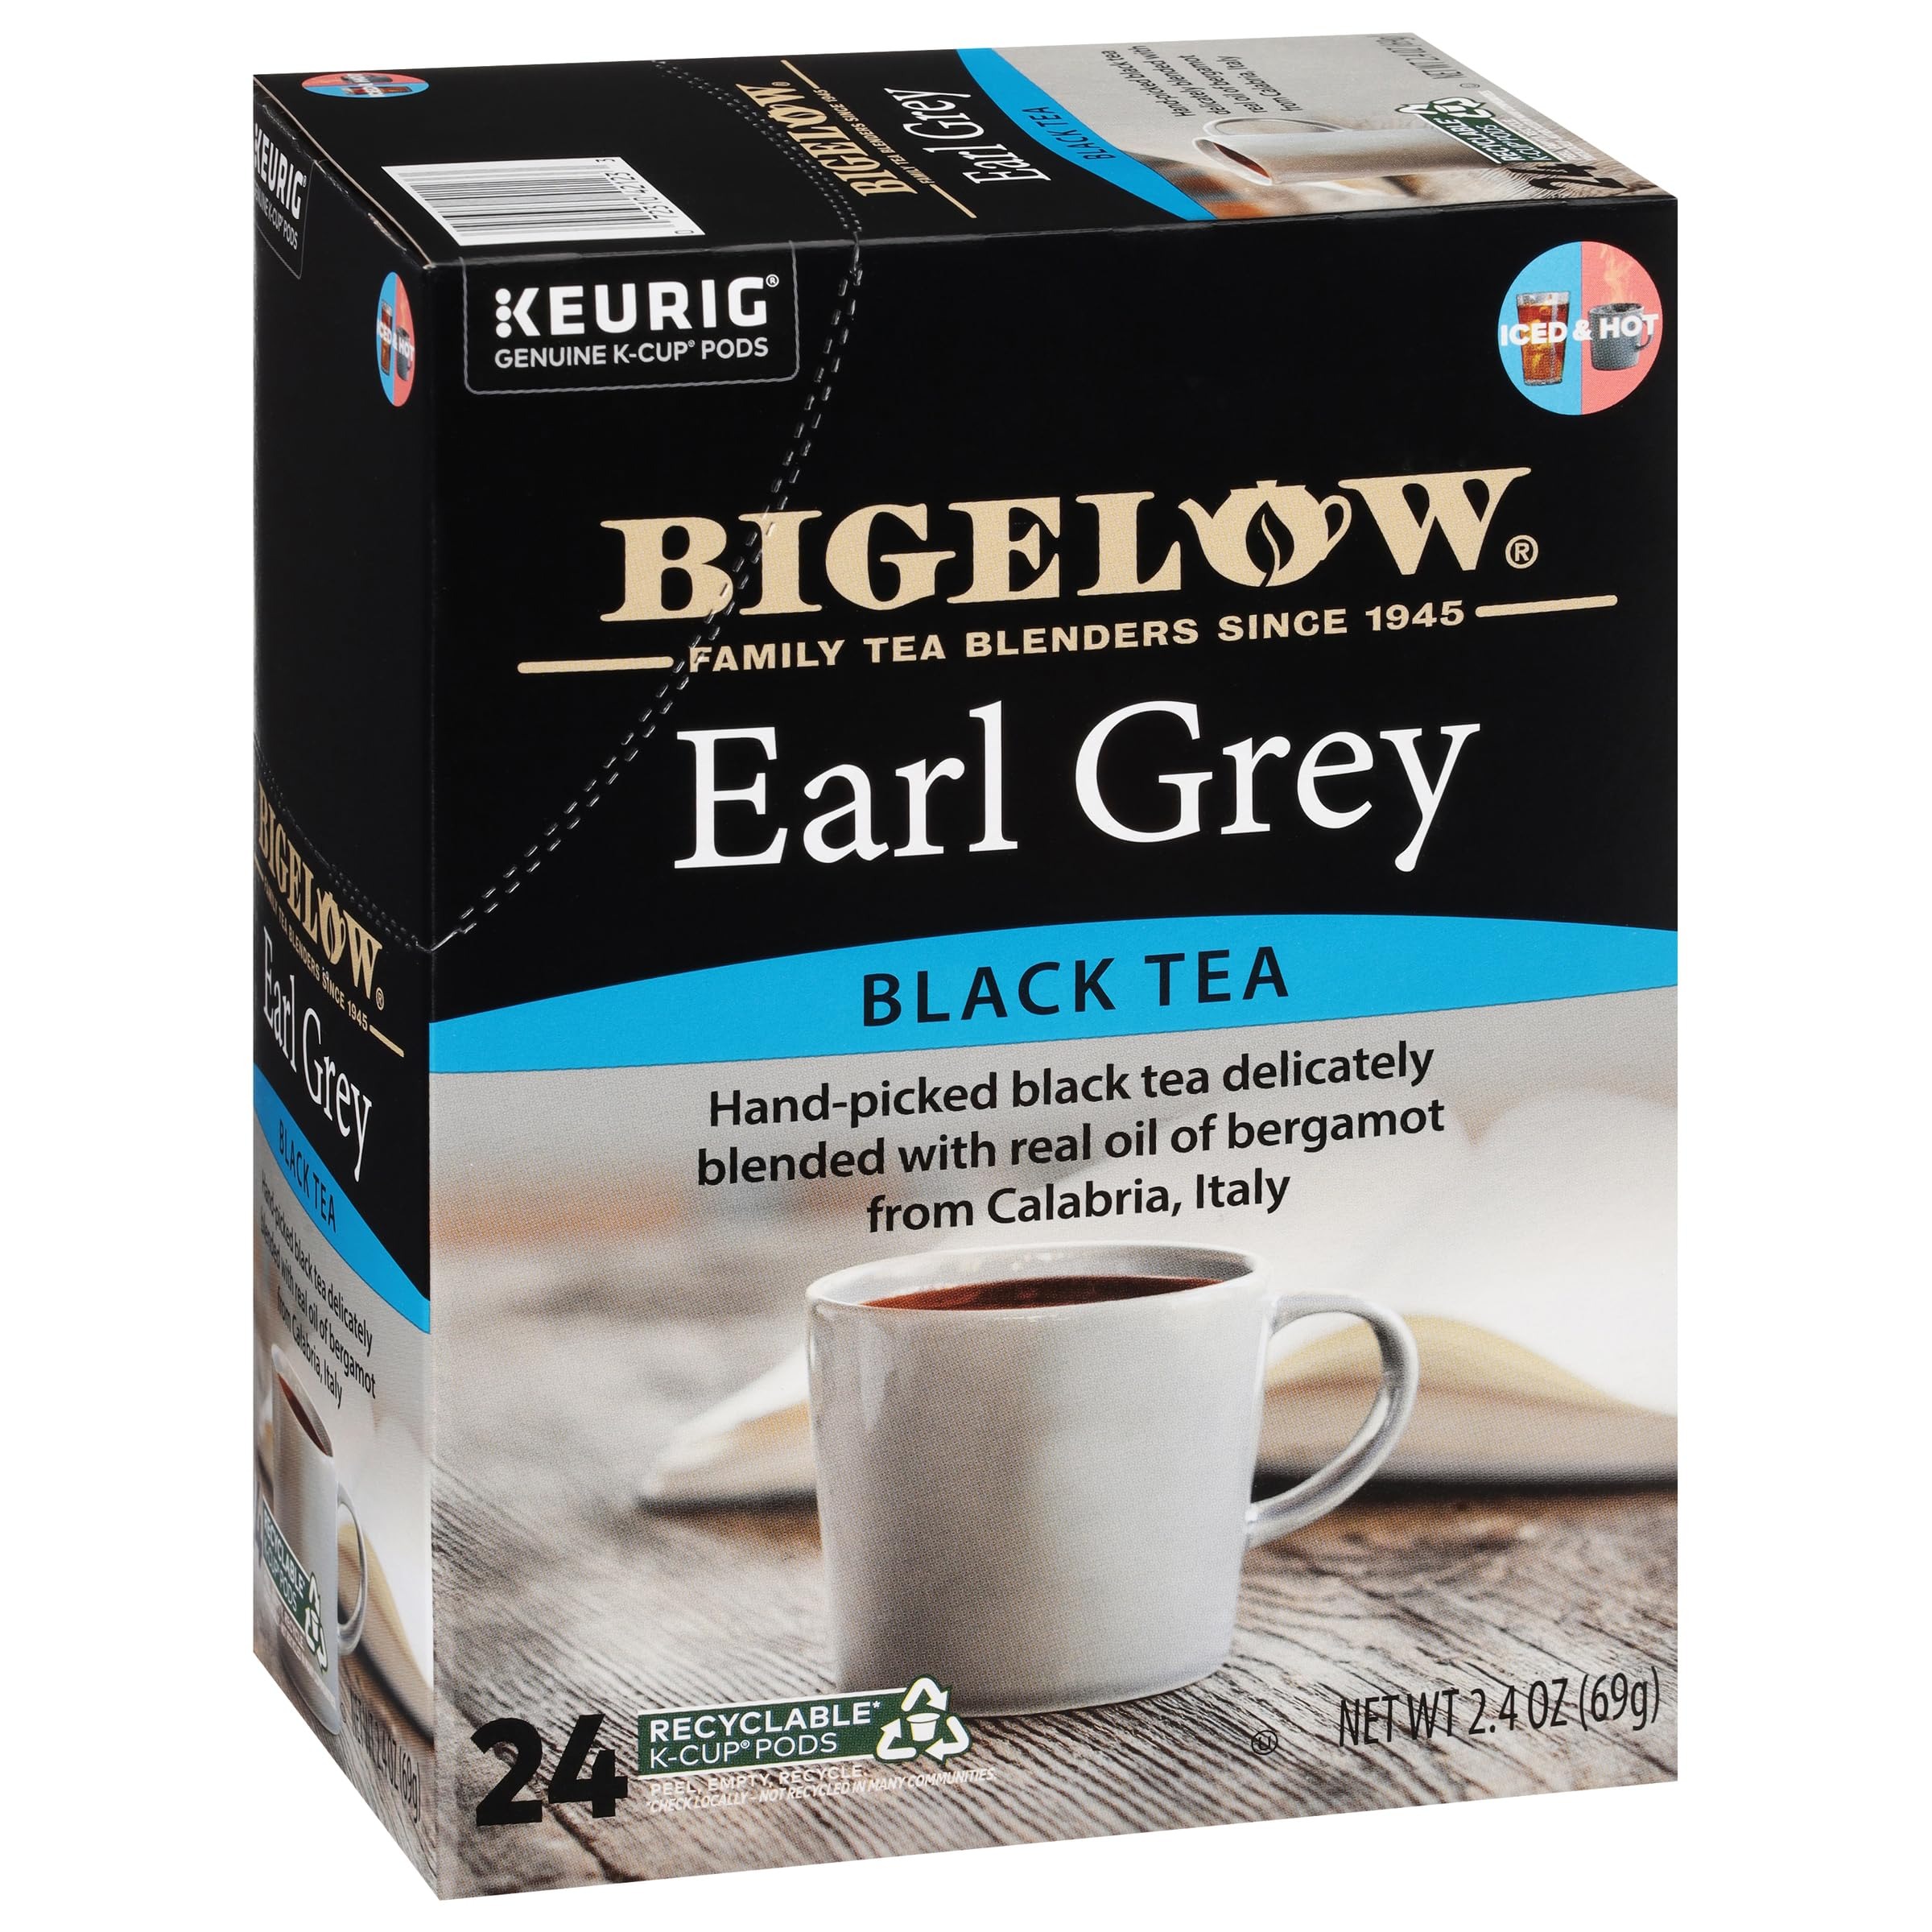
Item Name: Bigelow Tea Earl Grey Black Tea Keurig K-Cup Pods, Caffeinated Tea Keurig Tea Pods, 24 Count Box (Pack of 4), 96 Total K-Cup Pods
Bullet Point 1: Bold Earl Grey Tea: 96 Keurig K-Cup caffeinated tea pods of Bigelow Tea Earl Grey Black Tea, featuring hand-picked black tea delicately blended with real oil of bergamot from Calabria, Italy
Bullet Point 2: Bigelow Quality Meets K-Cup Convenience: Expect consistent quality in every cup from every pod; serve up a single cup of Bigelow Tea with the convenience of a K-cup brewer
Bullet Point 3: Try A Variety Of Bigelow K-Cup Pods: There's a Keurig K- Cup tea pod for morning, noon, and night time relaxation; try Earl Grey Tea, Perfectly Mint Tea, Green Tea, Lemon Ginger and a variety of caffeinated, caffeine- free teas and iced teas
Bullet Point 4: Blended and Packaged in the USA: In 1945, Ruth Campbell Bigelow created our first tea, Constant Comment, a strong, flavorful black tea blended with aromatic orange peel and sweet warming spices; Bigelow is still 100% family owned today
Bullet Point 5: Uncompromised Quality: Since 1945, Bigelow Tea has been a leader in premium tea and proud to be a Certified B Corporation, meeting the highest standards of social and environmental impact
Value: 96.0
Unit: count

Price: 16.485